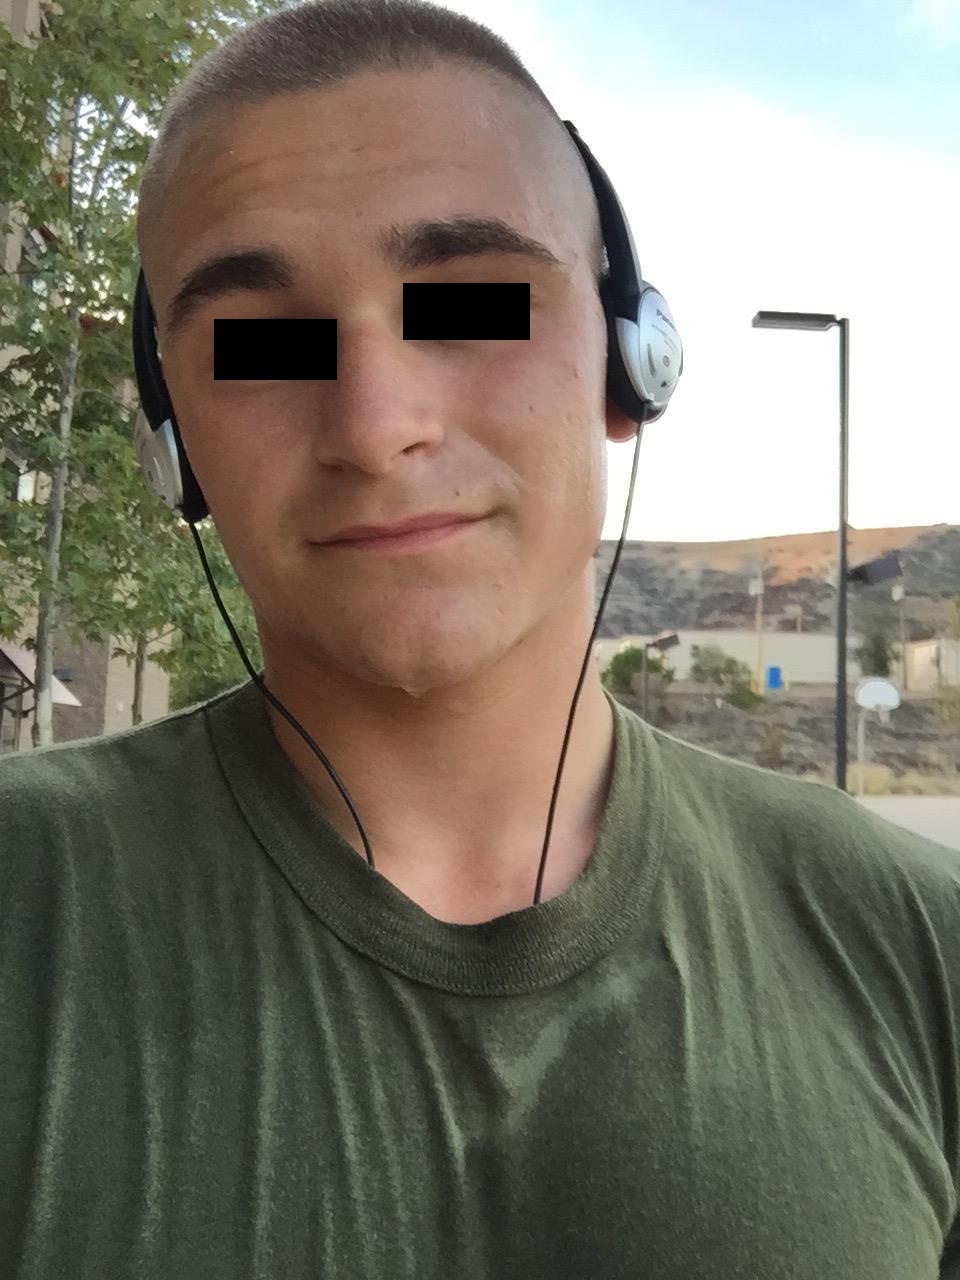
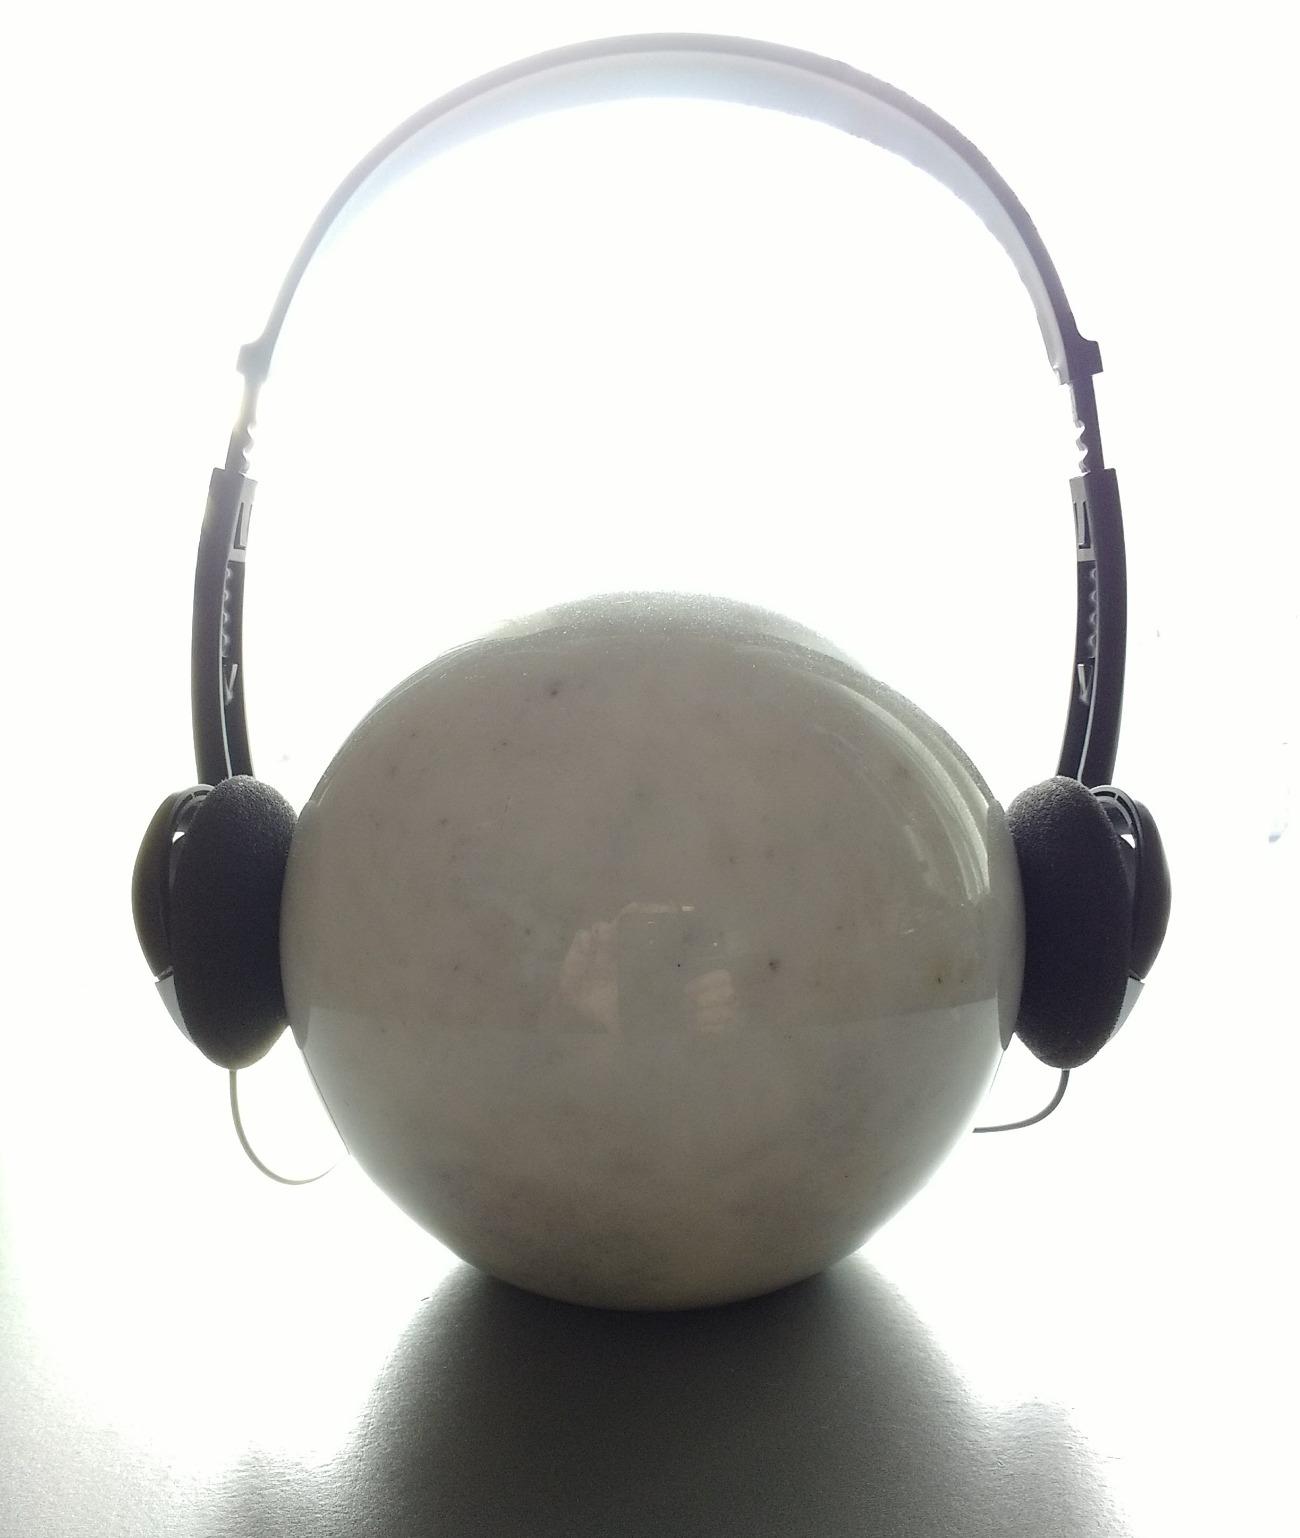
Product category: headphones
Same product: yes